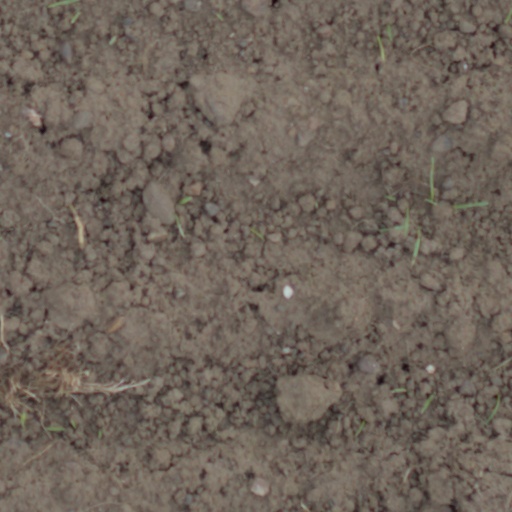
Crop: wheat